Masuria

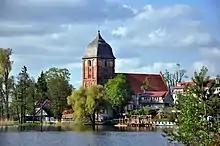
An active Lutheran church in Pasym

The Nazi anti-Polish activities further intensified in 1939. Those Poles who were most active in politics were evicted from their own homes, while Polish newspapers and cultural houses were closed down in the region. In an attempt to rig the results of an upcoming census and understate the number of Poles in the region, the Germans terrorized the Polish population and attacked Polish organizations. In summer 1939 the German terror against the Poles even exceeded the terror from the period of the 1920 plebiscite. Polish church masses were banned between June and July in Warmia and Masuria. In August 1939, Germany introduced martial law in the region, which allowed for even more blatant persecution of Poles.